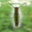
Label: caterpillar